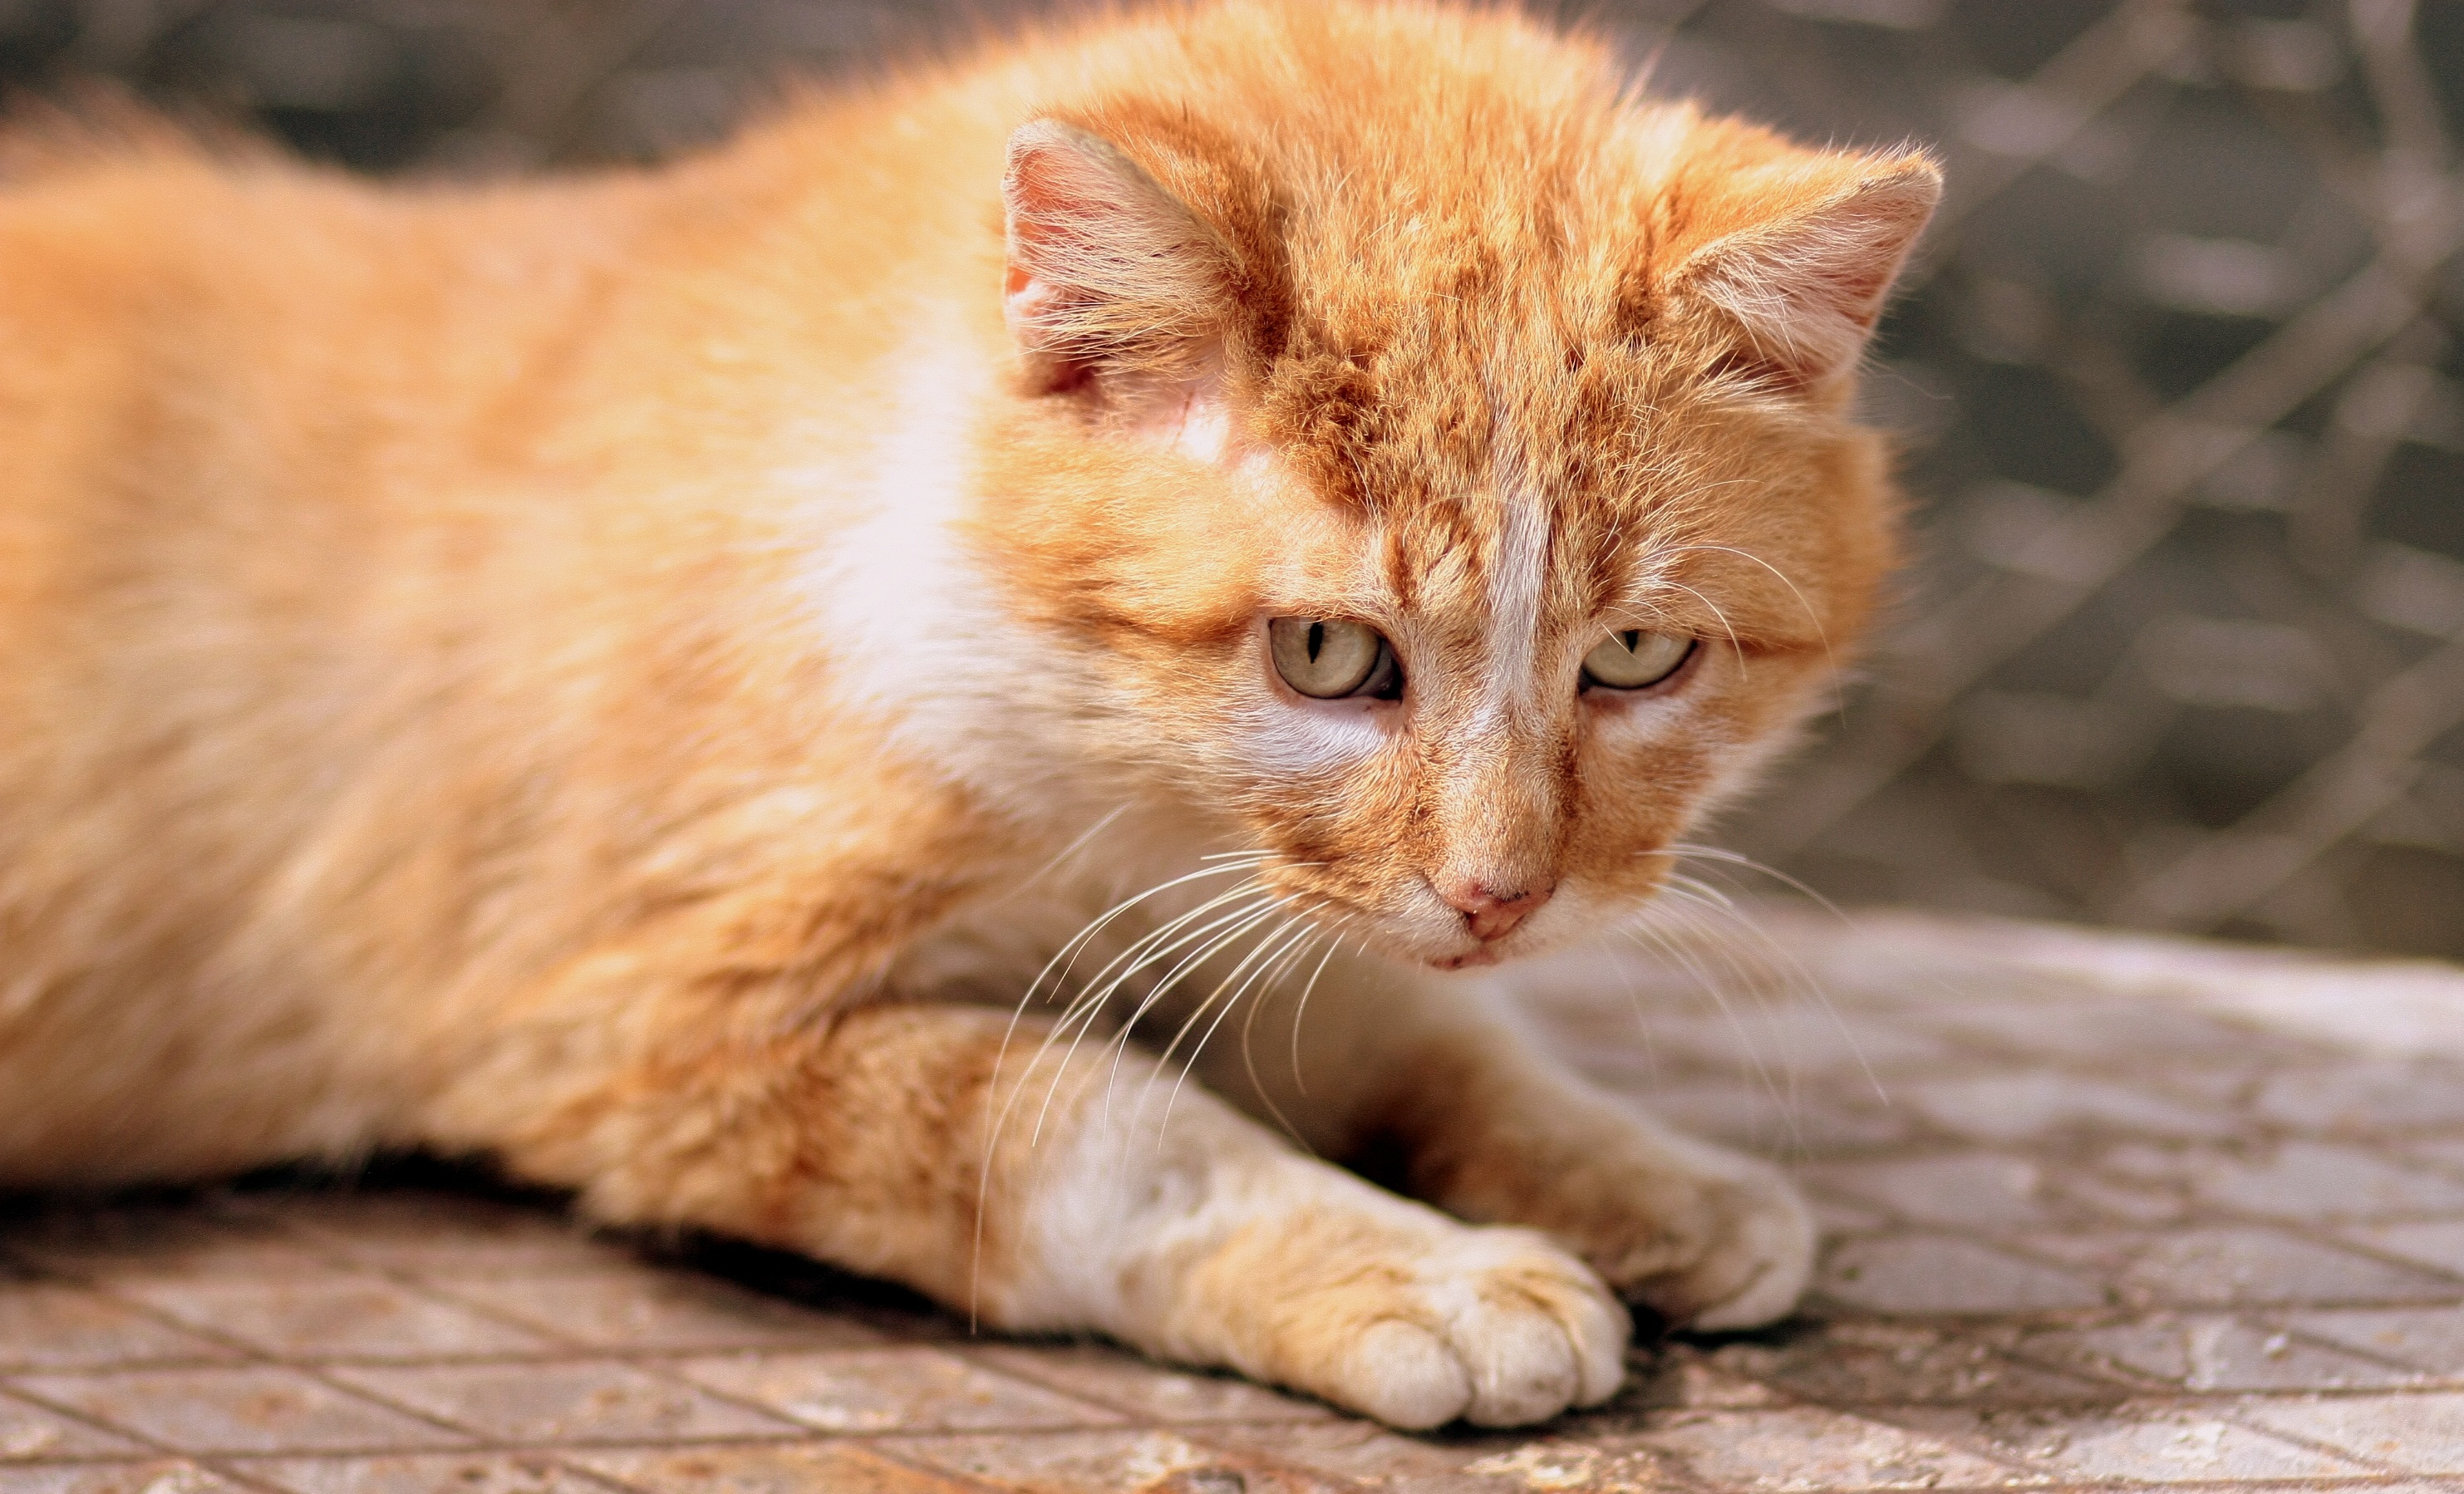
orange, portrait, kitten, cat, mammal, yellow, fauna, close up, nose, whiskers, vertebrate, tabby cat, green eyes, wild cat, small to medium sized cats, cat like mammal, domestic short haired cat, rusty spotted cat